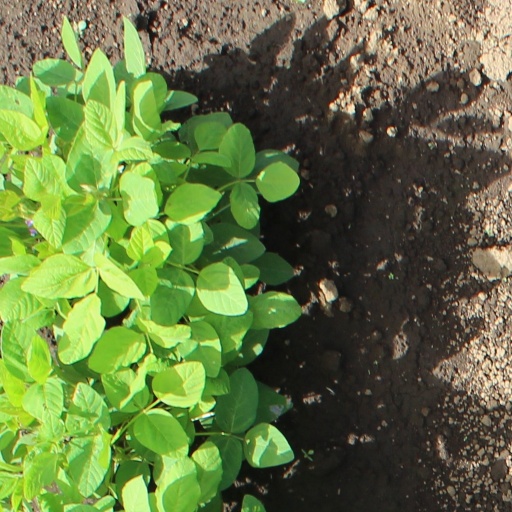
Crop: soybean